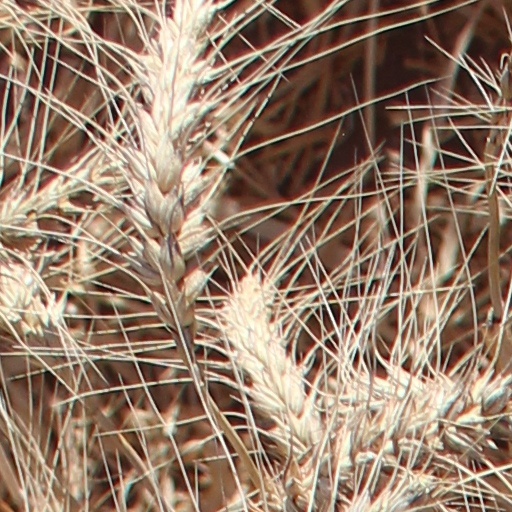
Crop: wheat